Al McCoy (sportscaster)

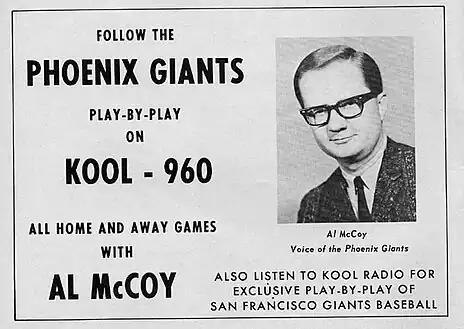
Advertisement for Phoenix Giants games on radio, 1958.

With the Phoenix Giants, McCoy broadcast the only baseball game in history to be postponed due to grasshoppers, who collectively gathered around all the surrounding sources of light and placed the ball park in a shroud of darkness. McCoy described exiting the ball park grounds as “like driving around in snow. There'd be a drift of grasshoppers in the street. you'd start sliding around.”